Gwalior district

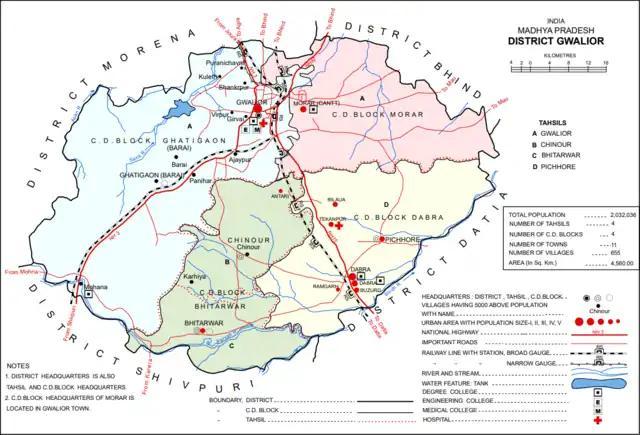
Map showing the divisions of Gwalior district

The district comprises 4 tehsils: Gwalior (formerly, Gird), Bhitarwar, Dabra (formerly, Pichore), and Chinour. There area also 4 community development blocks: Ghatigaon (Barai), Morar, Dabra, and Bhitarwar. There are 655 revenue villages in the district, of which 618 are inhabited.